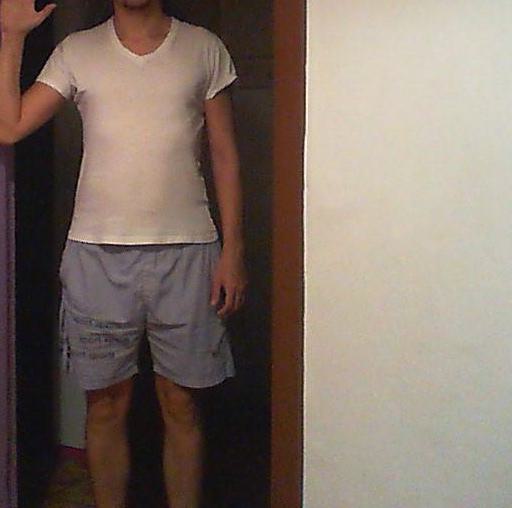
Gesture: no_gesture